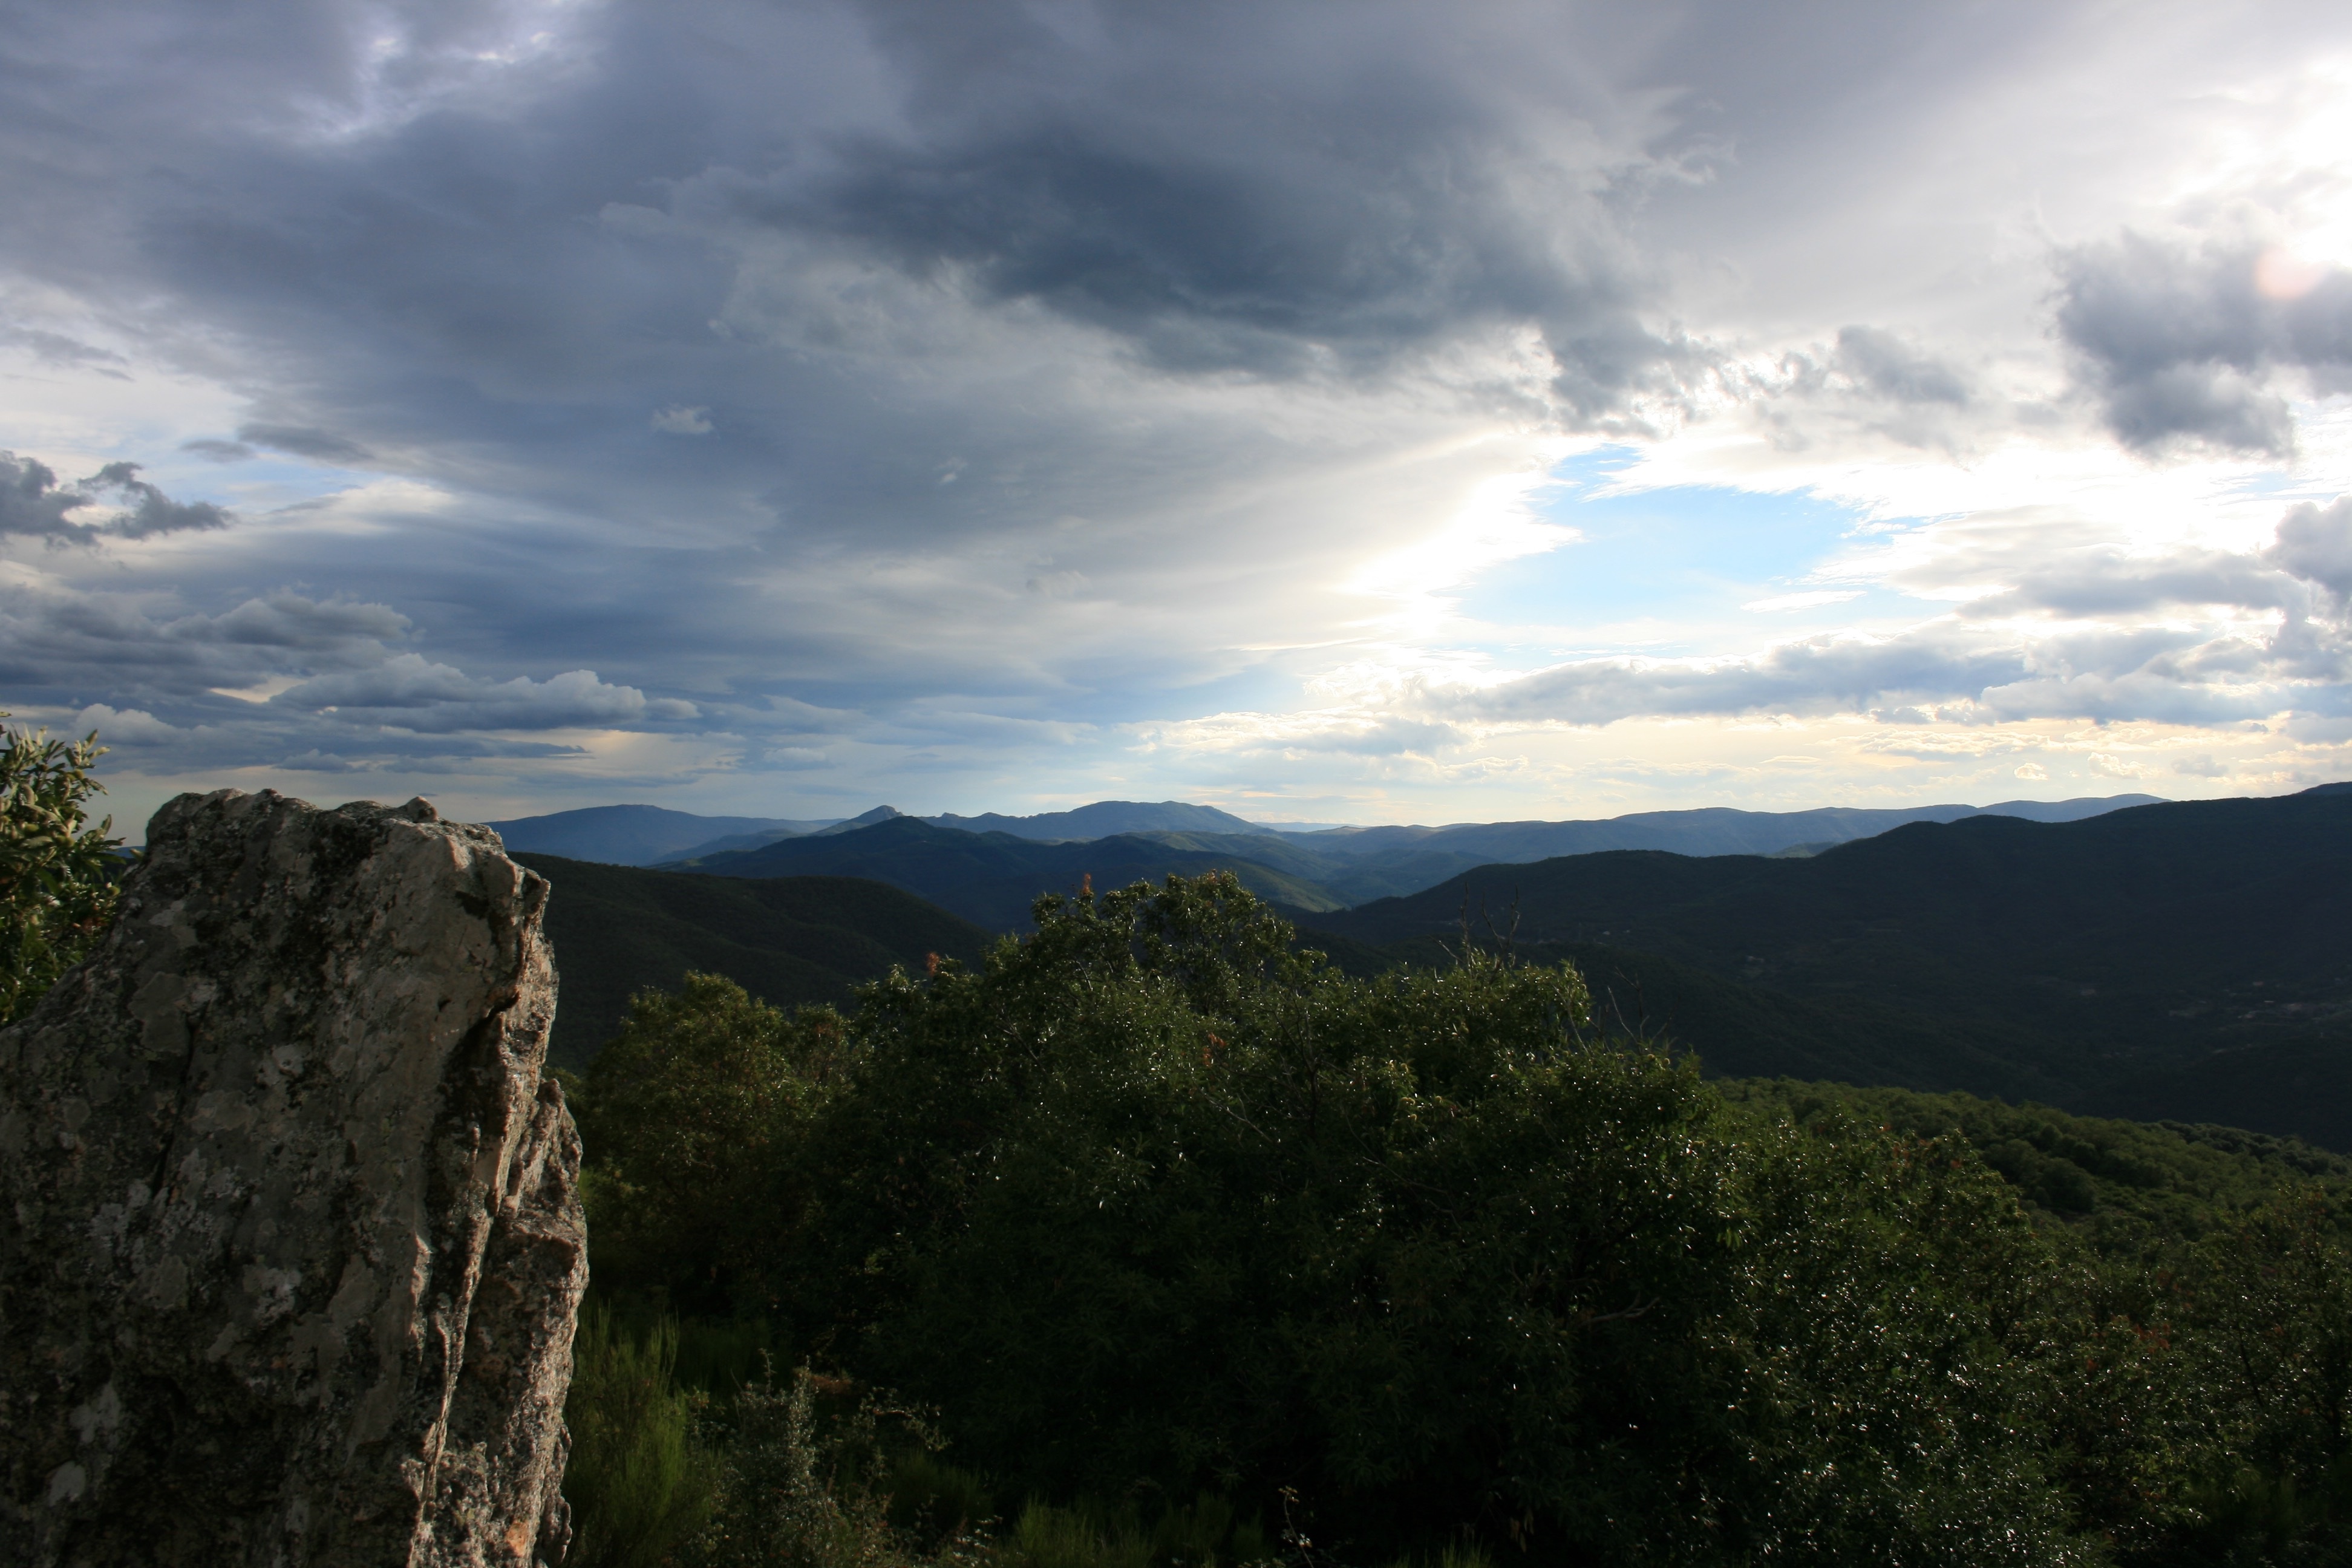
landscape, tree, nature, rock, wilderness, mountain, cloud, sky, sunlight, hill, valley, mountain range, travel, cliff, terrain, ridge, summit, plateau, landform, geographical feature, mountainous landforms